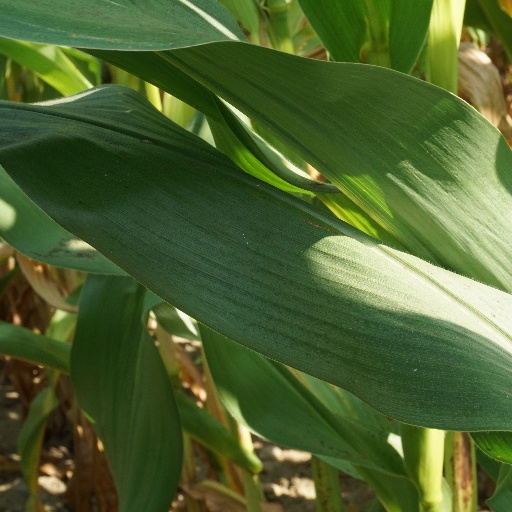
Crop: maize; corn